Northrop M2-F3

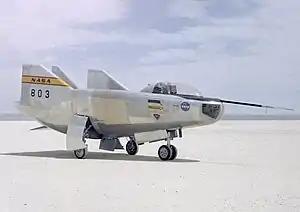

The Northrop M2-F3 is a heavyweight lifting body rebuilt from the Northrop M2-F2 after it crashed at the Dryden Flight Research Center in 1967. It was modified with an additional third vertical fin - centered between the tip fins - to improve control characteristics. The "M" refers to "manned" and "F" refers to "flight" version.